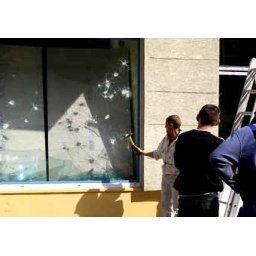
Shopfitters removing existing toughened glass window in Posnan. Plywood sheets placed inside to prevent glass all over the floor.